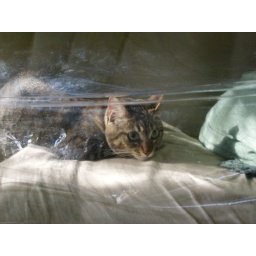
Calvin under plastic sofa cover